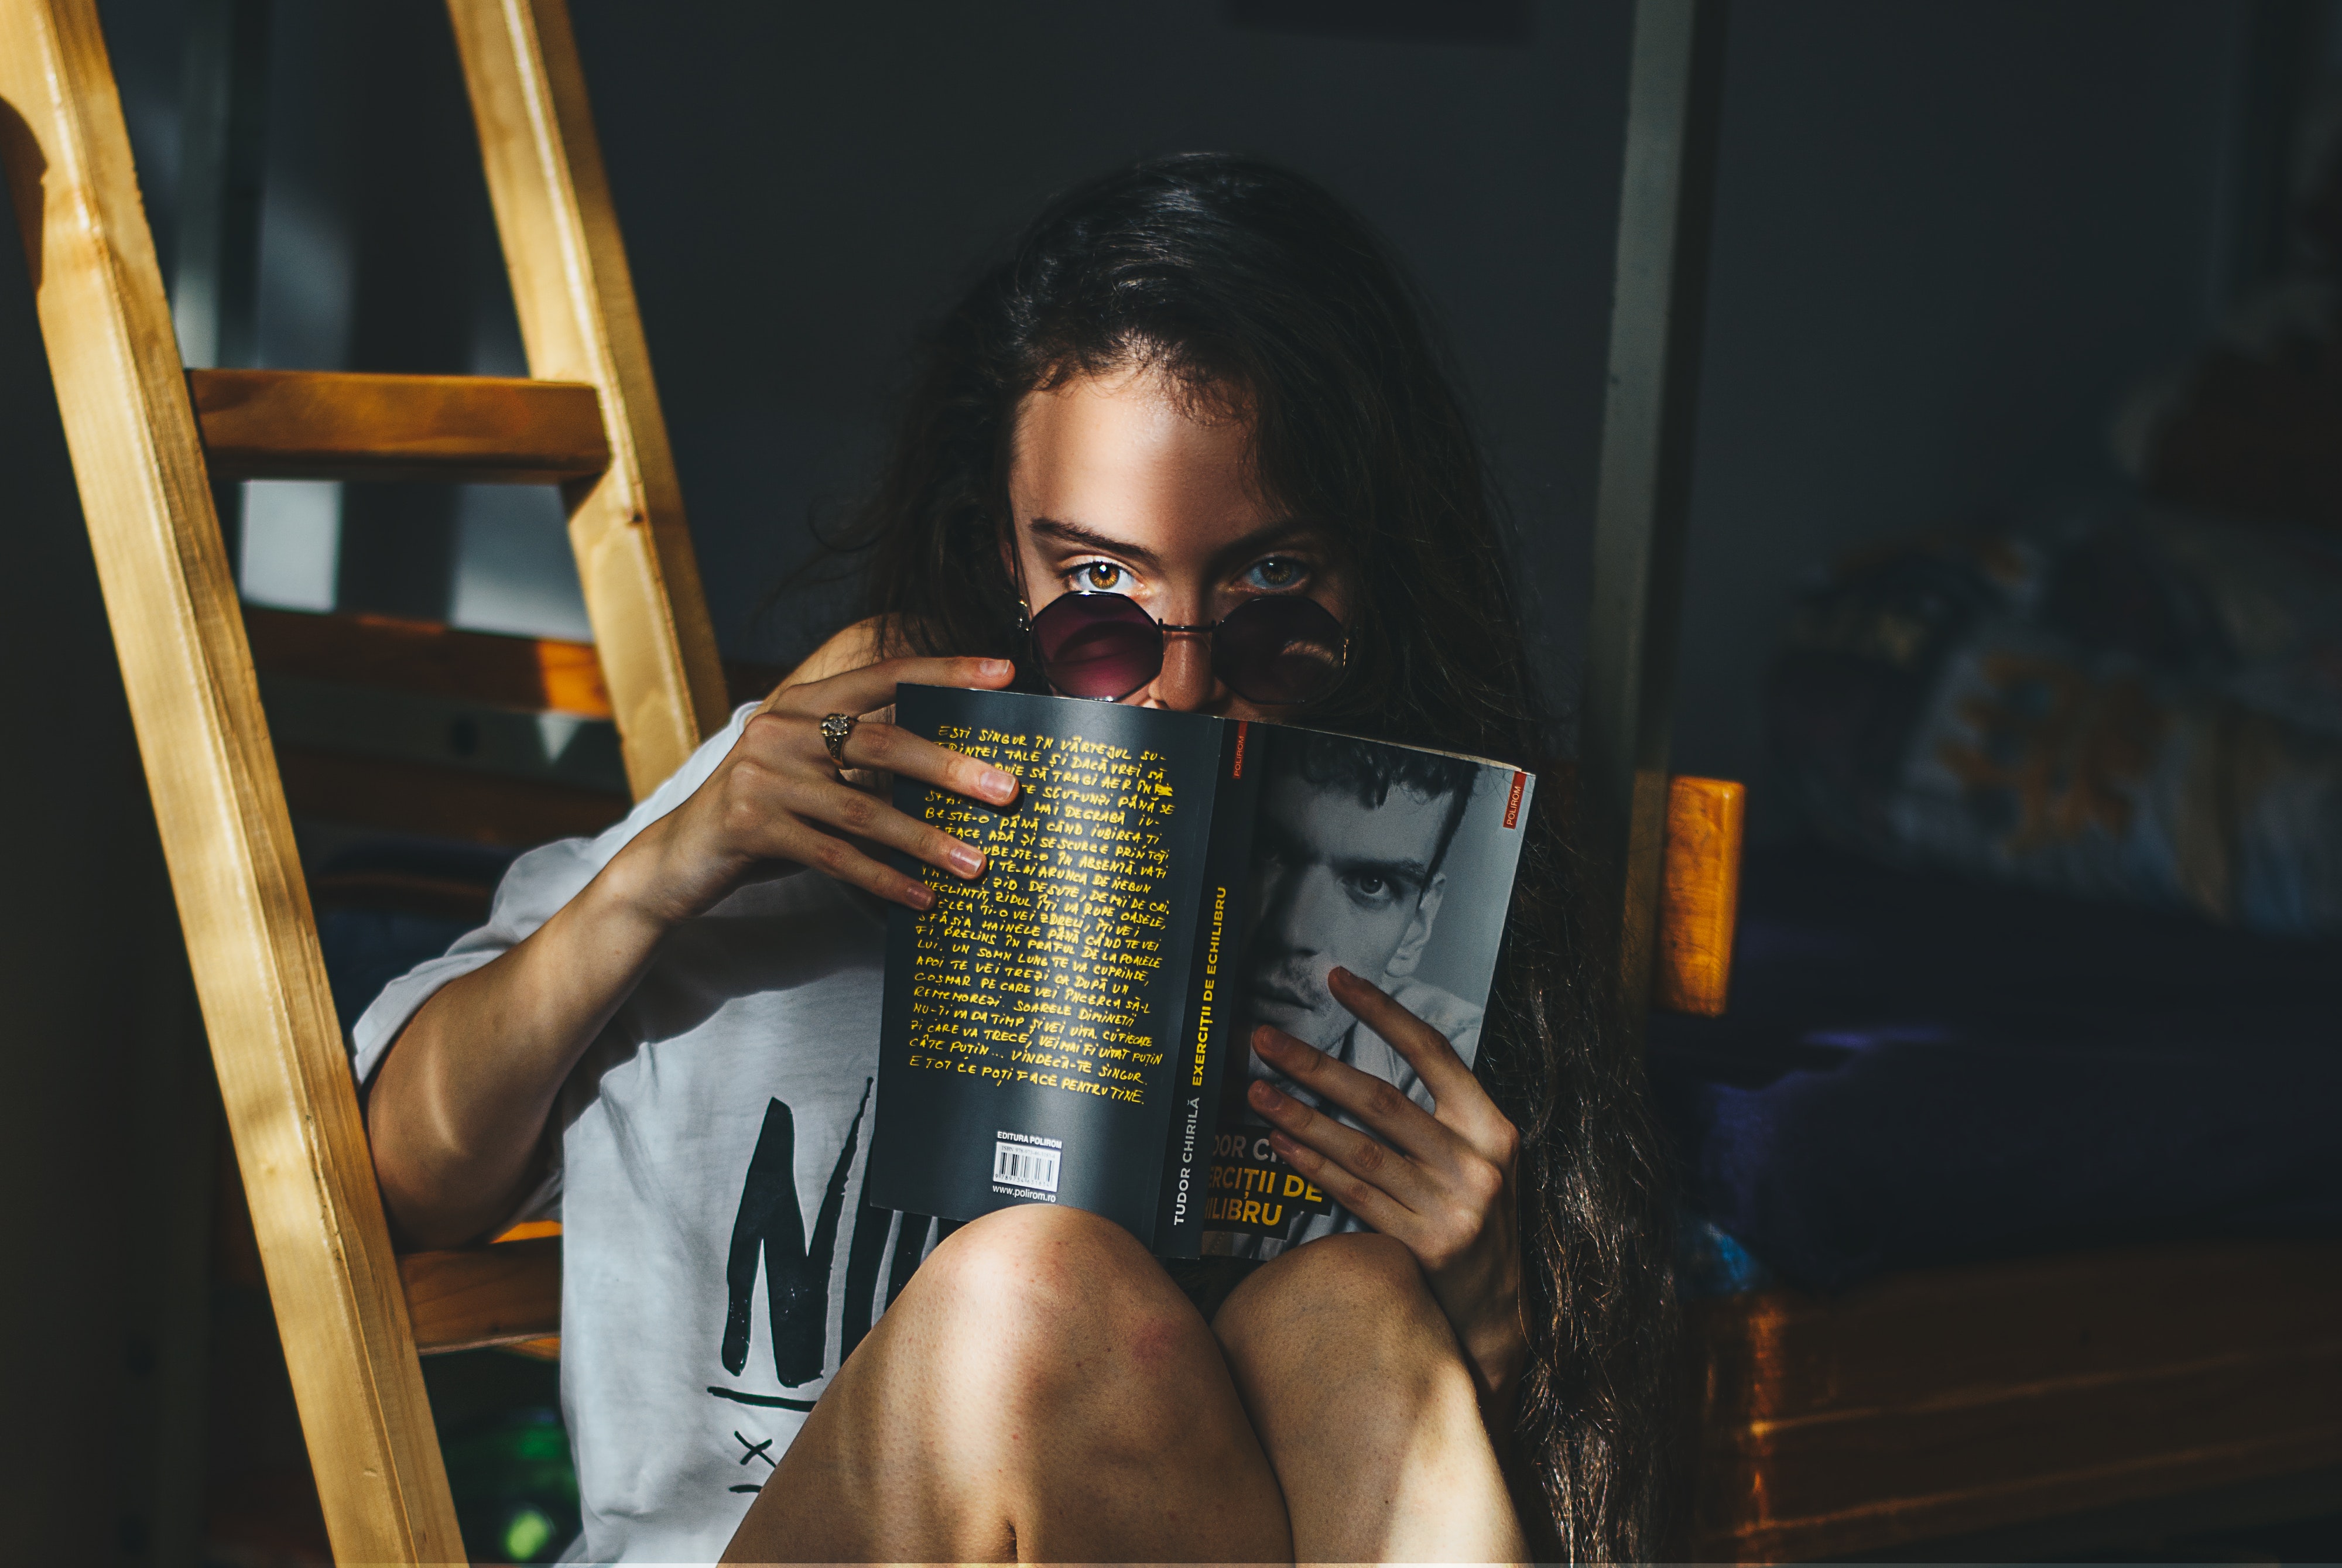
photography, black hair, glasses